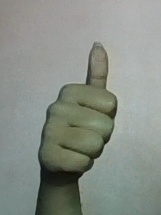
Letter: aleff